The Marlows and the Traitor

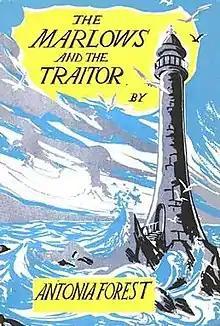
First edition cover

The Marlows and the Traitor is the second in the series of novels about the Marlow family by Antonia Forest, first published in 1953. The story is set during the Easter holidays in a small fishing village on the South Coast of England. It is the first in the series to feature sailing (see also "Falconer's Lure" and especially "Run Away Home") and the first to have a major male character. In fact there are two significant male characters, Peter Marlow and the traitor. This story, more than most in the series, focuses on the younger members of the family.